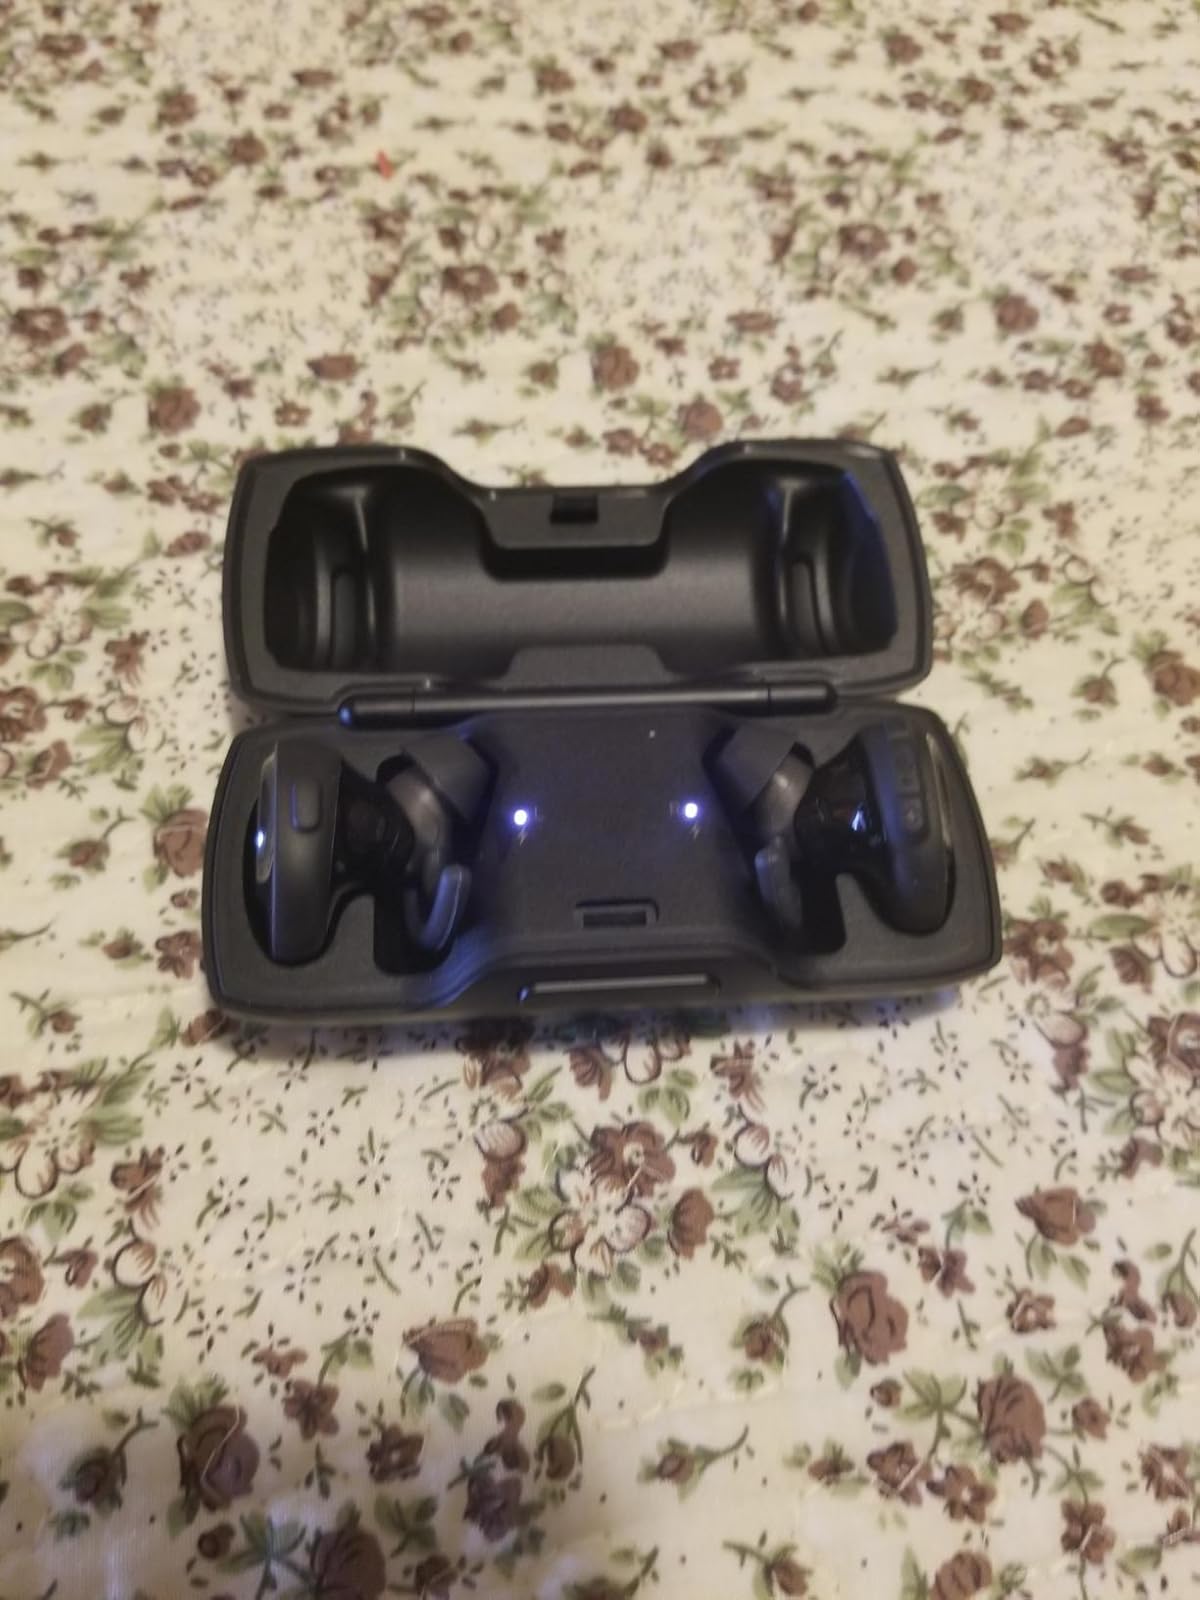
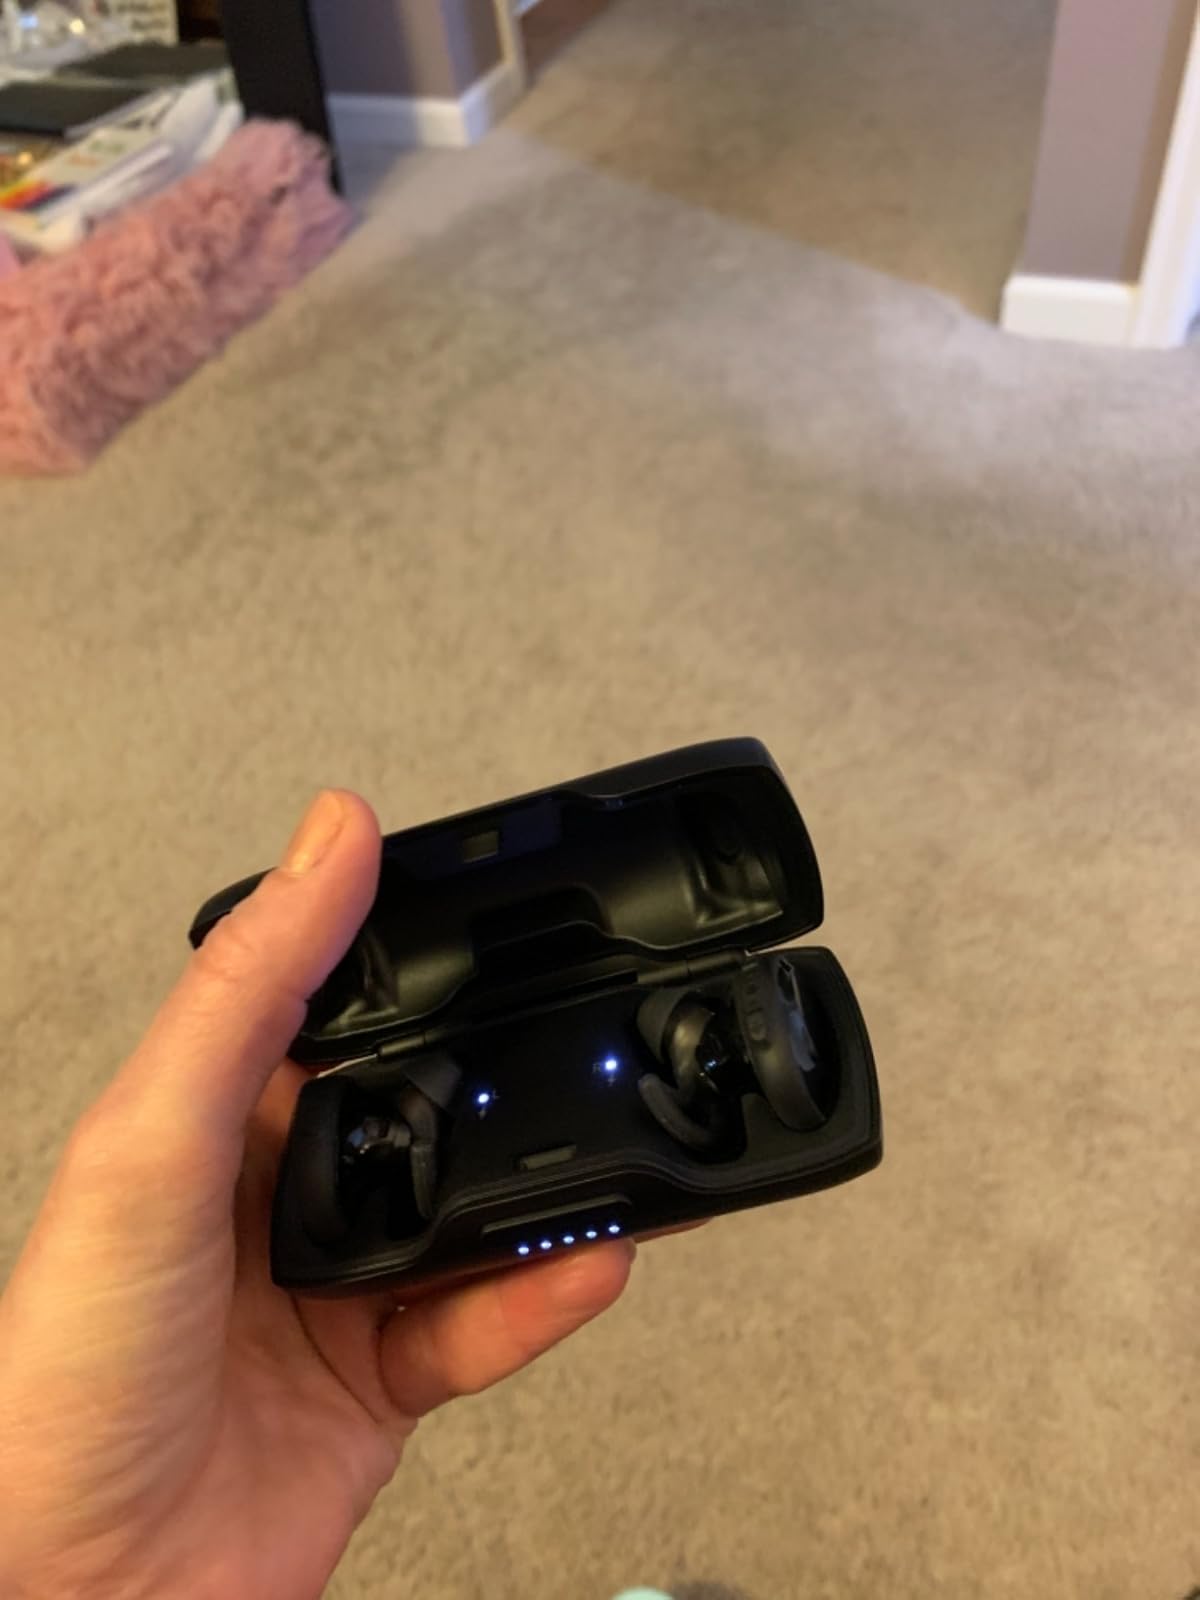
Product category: earbuds
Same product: yes